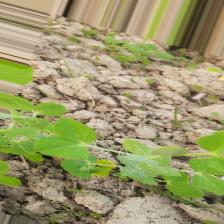
Label: Powdery Mildew